Commodore 64

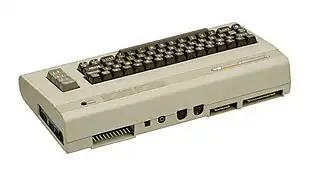
Commodore 64 ports (from left: Joy1, Joy2, Power switch and jack, ROM cartridge, RF-adj, RF modulator, A/V, Serial 488 bus, Tape, User)

The C64 used an external power supply, a linear transformer with multiple taps differing from switch mode (presently used on PC power supplies). It was encased in epoxy resin gel, which discouraged tampering but increased the heat level during use. The design saved space in the computer's case, and allowed international versions to be more easily manufactured. The 1541-II and 1581 disk drives and third-party clones also have external power-supply "bricks", like most peripherals.